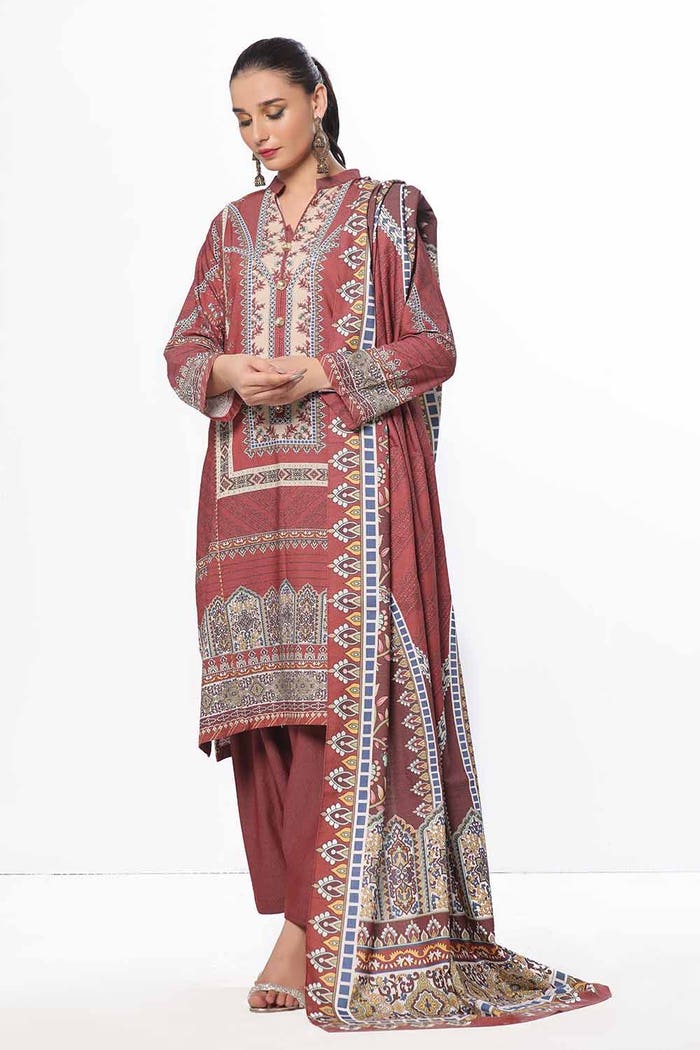
burgundy multi embroidered salwar suit